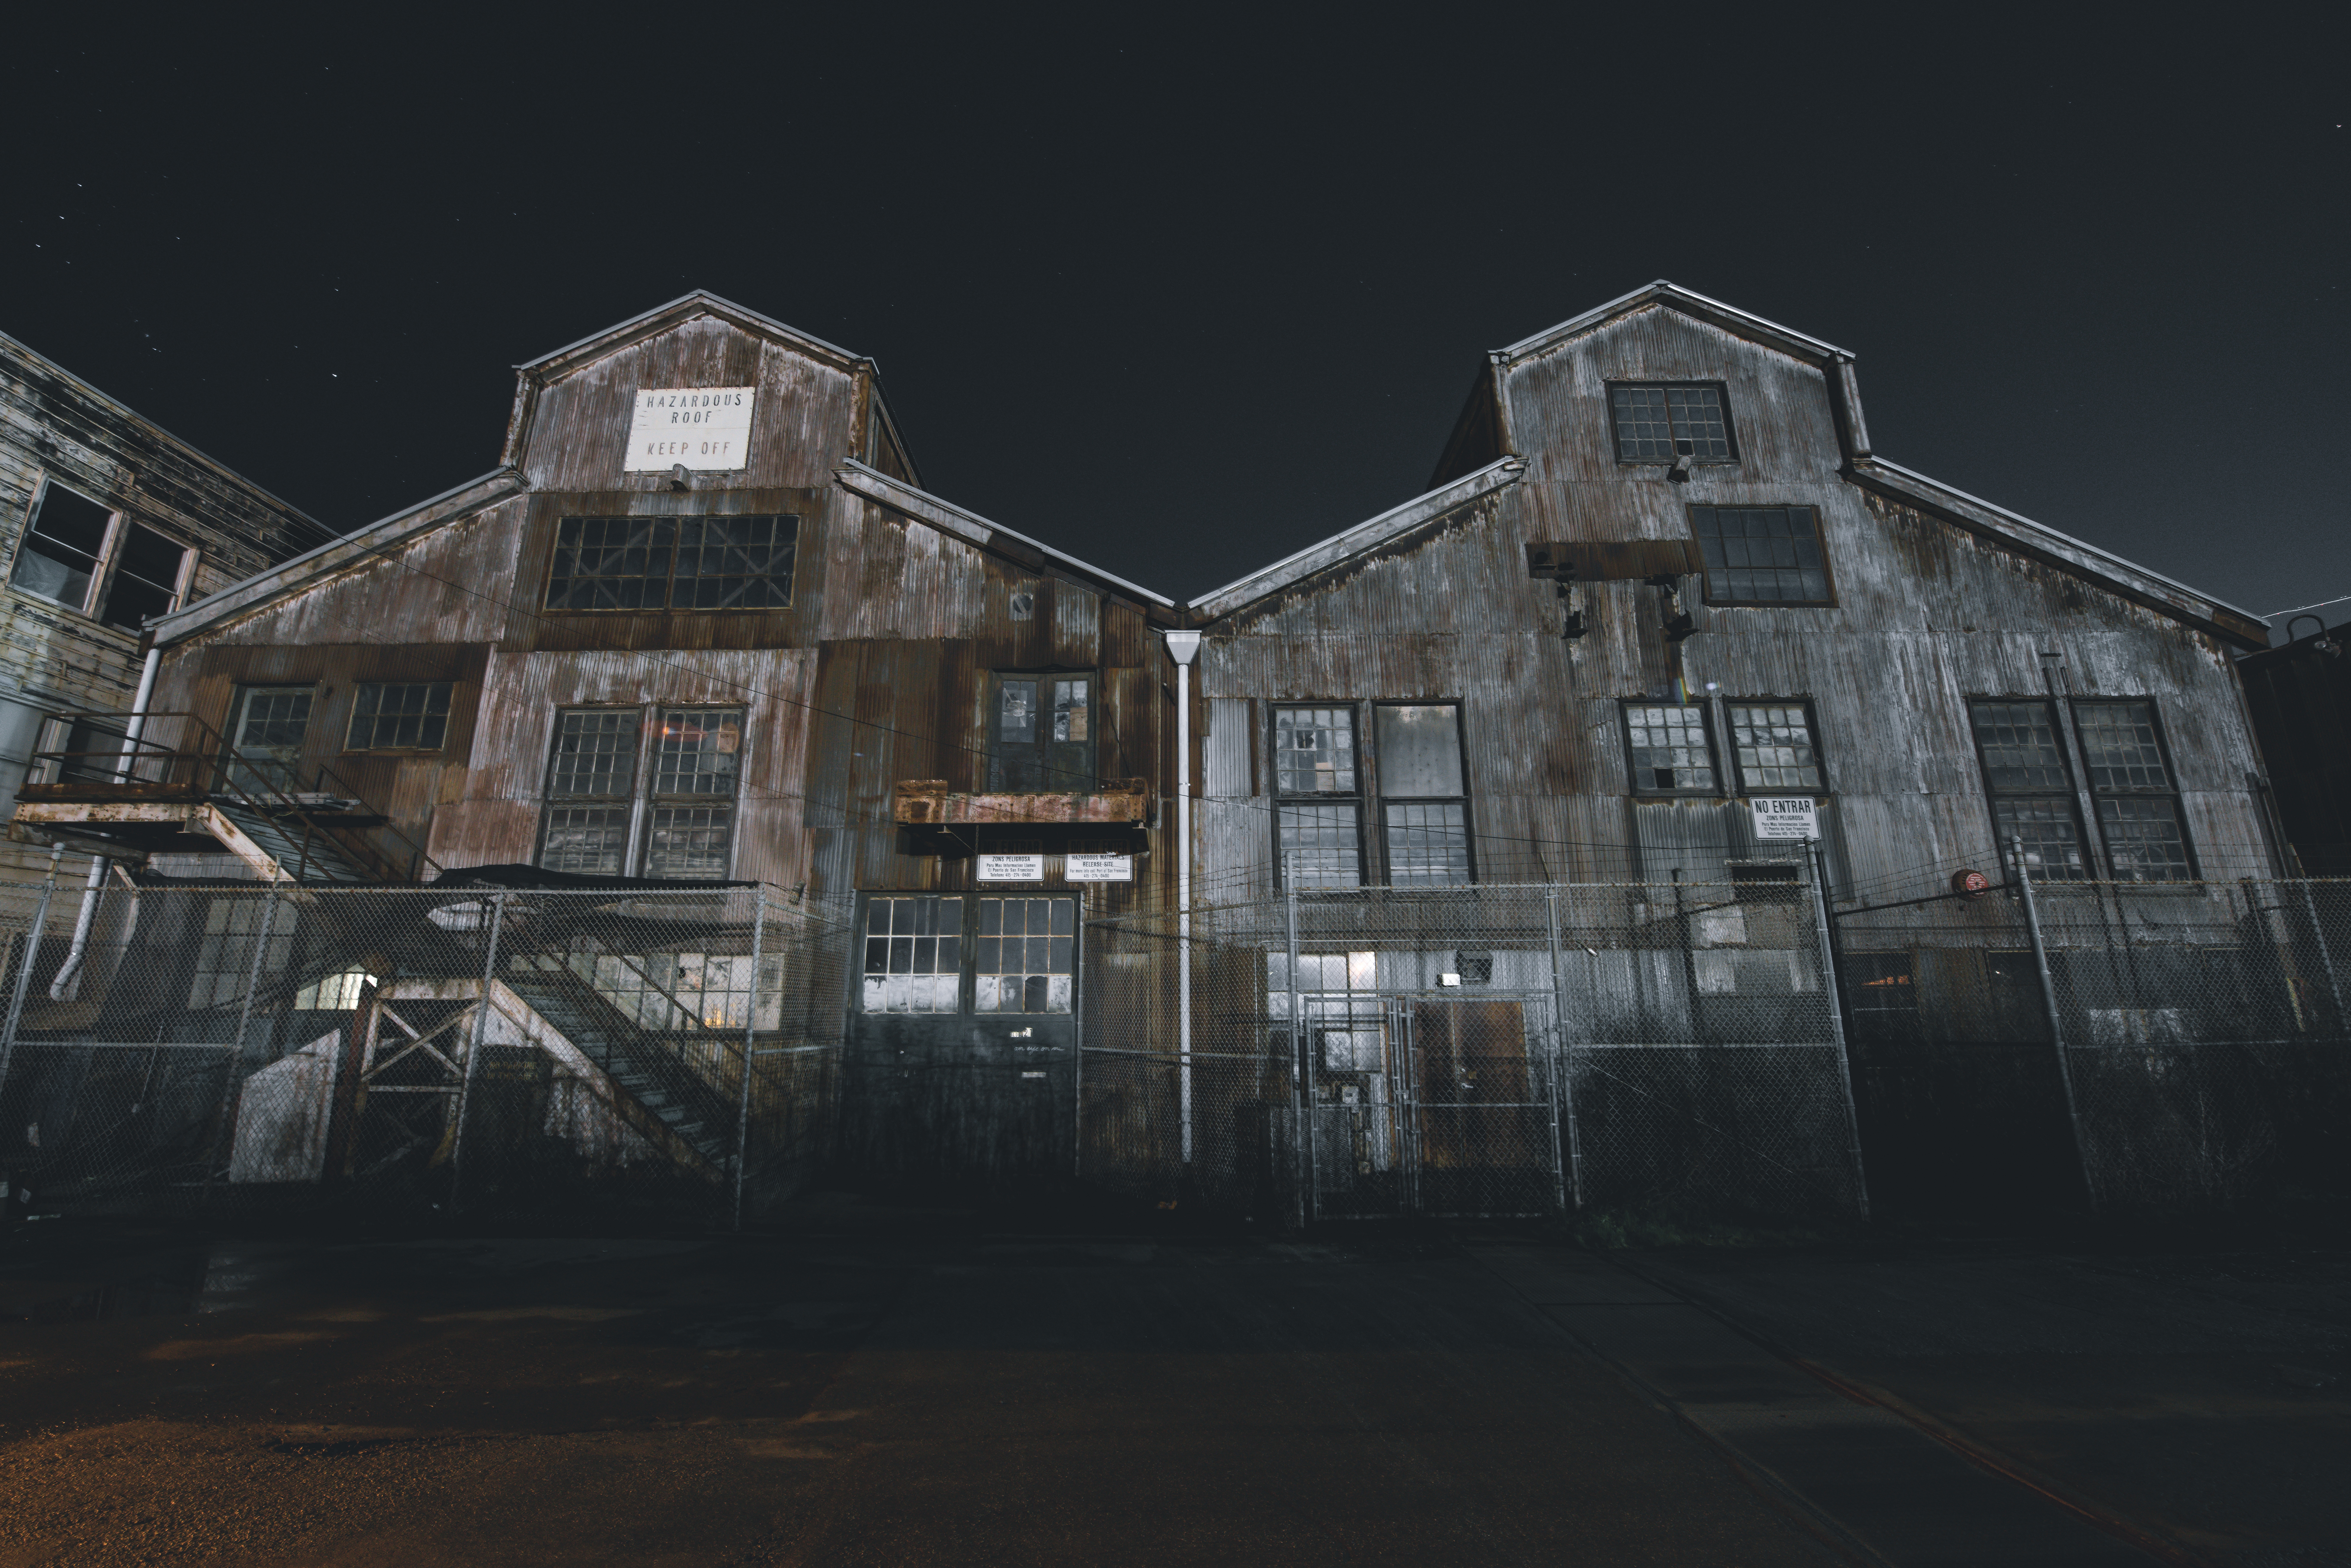
snow, architecture, house, roof, home, suburb, facade, property, screenshot, residential area, outdoor structure